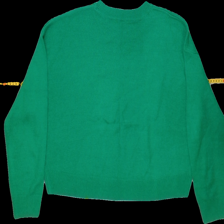
View: back
Type: Sweater
Category: Ladies
Brand: H&M
Colors: Green
Material: 100%  acrylic
Pattern: Plain
Cut: Loose, C-collar, Cropped
Size: M
Season: All
Trend: No trend
Stains: No
Price range: 100-150
Recommended usage: Reuse